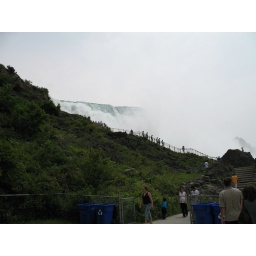
Taken at the base of the viewing tower in Niagara Falls State Park.